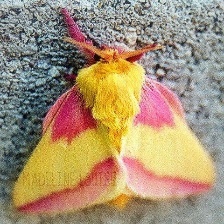
Species: ROSY MAPLE MOTH